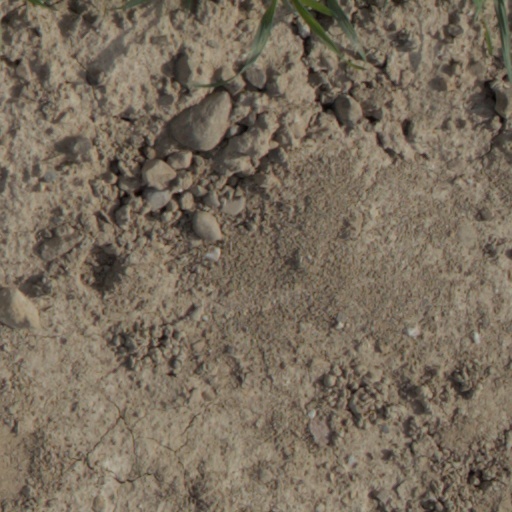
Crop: wheat